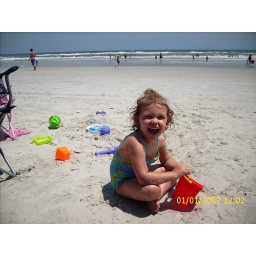
isabella playing in the sand at jax beach